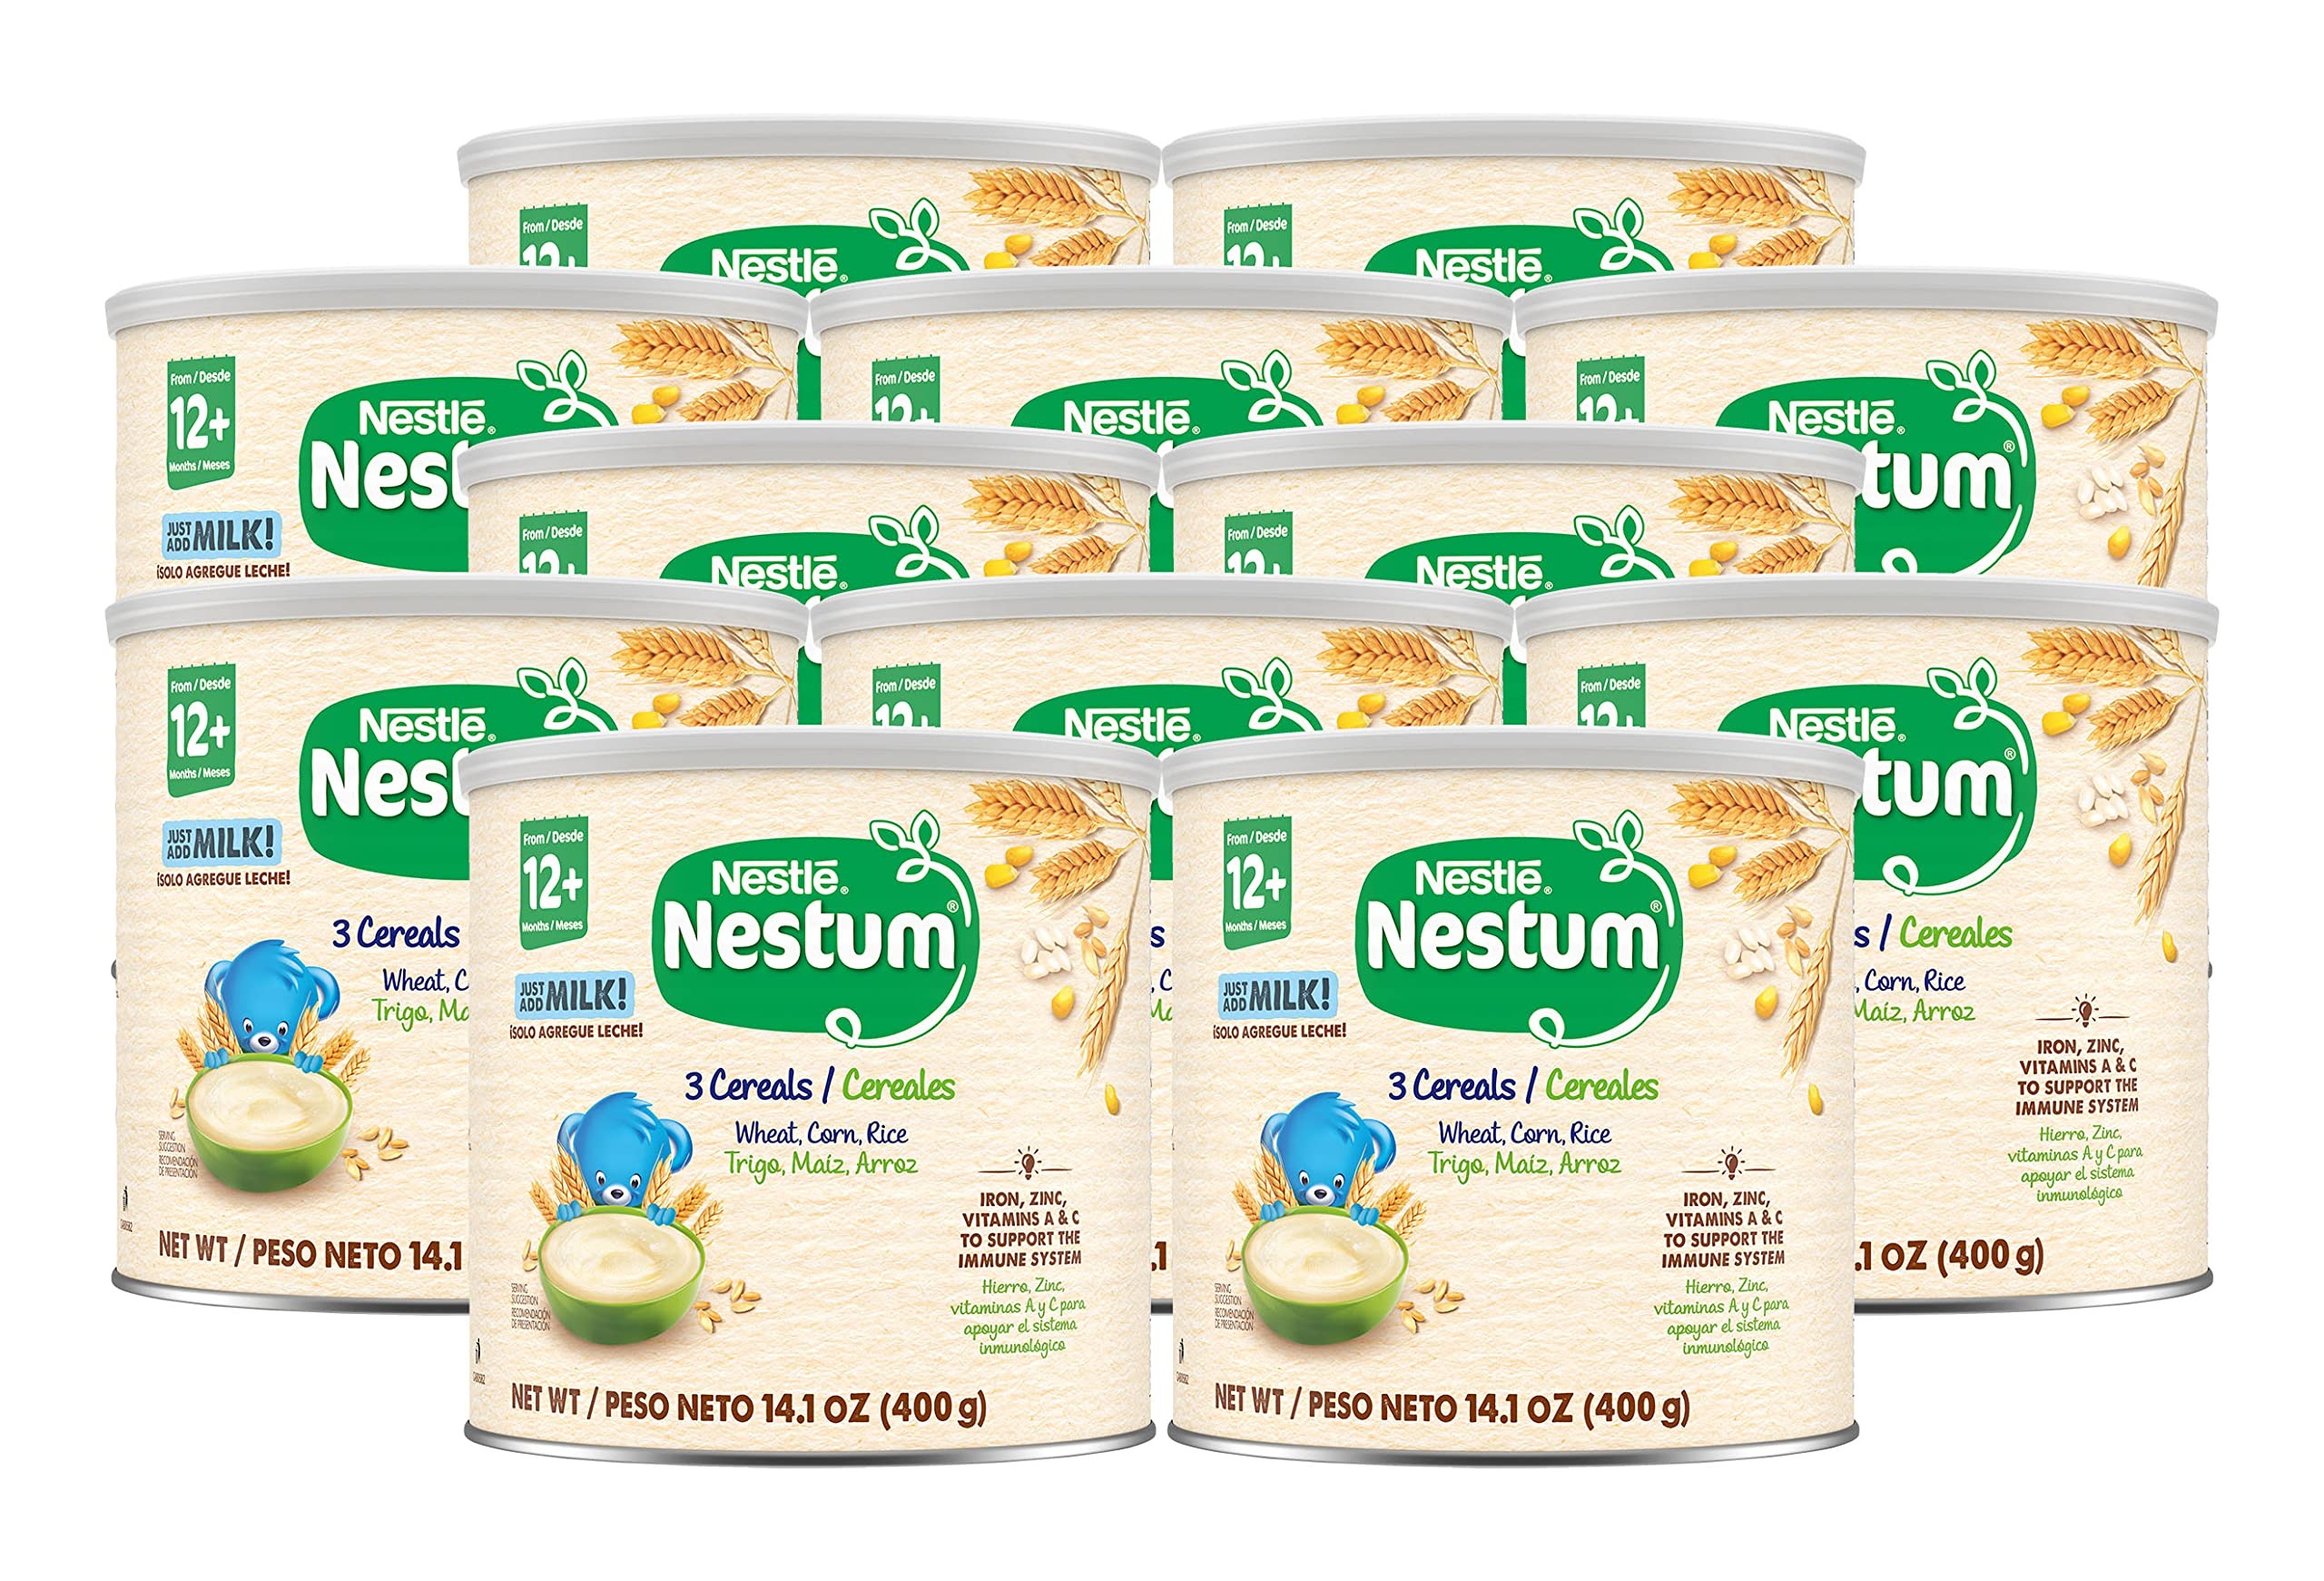
Item Name: Nestle Nestum Junior Cereal, 3 Cereals - Wheat, Corn & Rice, Made for Toddlers 12 Months, 14.1 OZ Canister (Pack of 12)
Bullet Point 1: Crafted with delicious ingredients to help your little one blossom
Bullet Point 2: Vitamins & minerals to support healthy development
Bullet Point 3: Includes Iron to help support brain & cognitive development
Bullet Point 4: Easy to prepare, just add milk
Bullet Point 5: Made for toddlers, 12+ months
Product Description: Nestle Nestum Junior Cereal, 3 Cereals - Wheat, Corn & Rice, 14.1 Ounce Canister: Crafted with delicious ingredients to help your little one blossom. Nestum is made with wholesome grains and vitamins and minerals to support healthy growth, including iron to help support brain development and learning ability. Our cereals are made with wholesome ingredients. Also, they are easy to prepare for a satisfying cereal for your little one. With a range of cereals made for little ones from 6-12+ months, there’s a Nestum product to help nourish little tummies of all ages.
Value: 169.2
Unit: Ounce

Price: 9.295